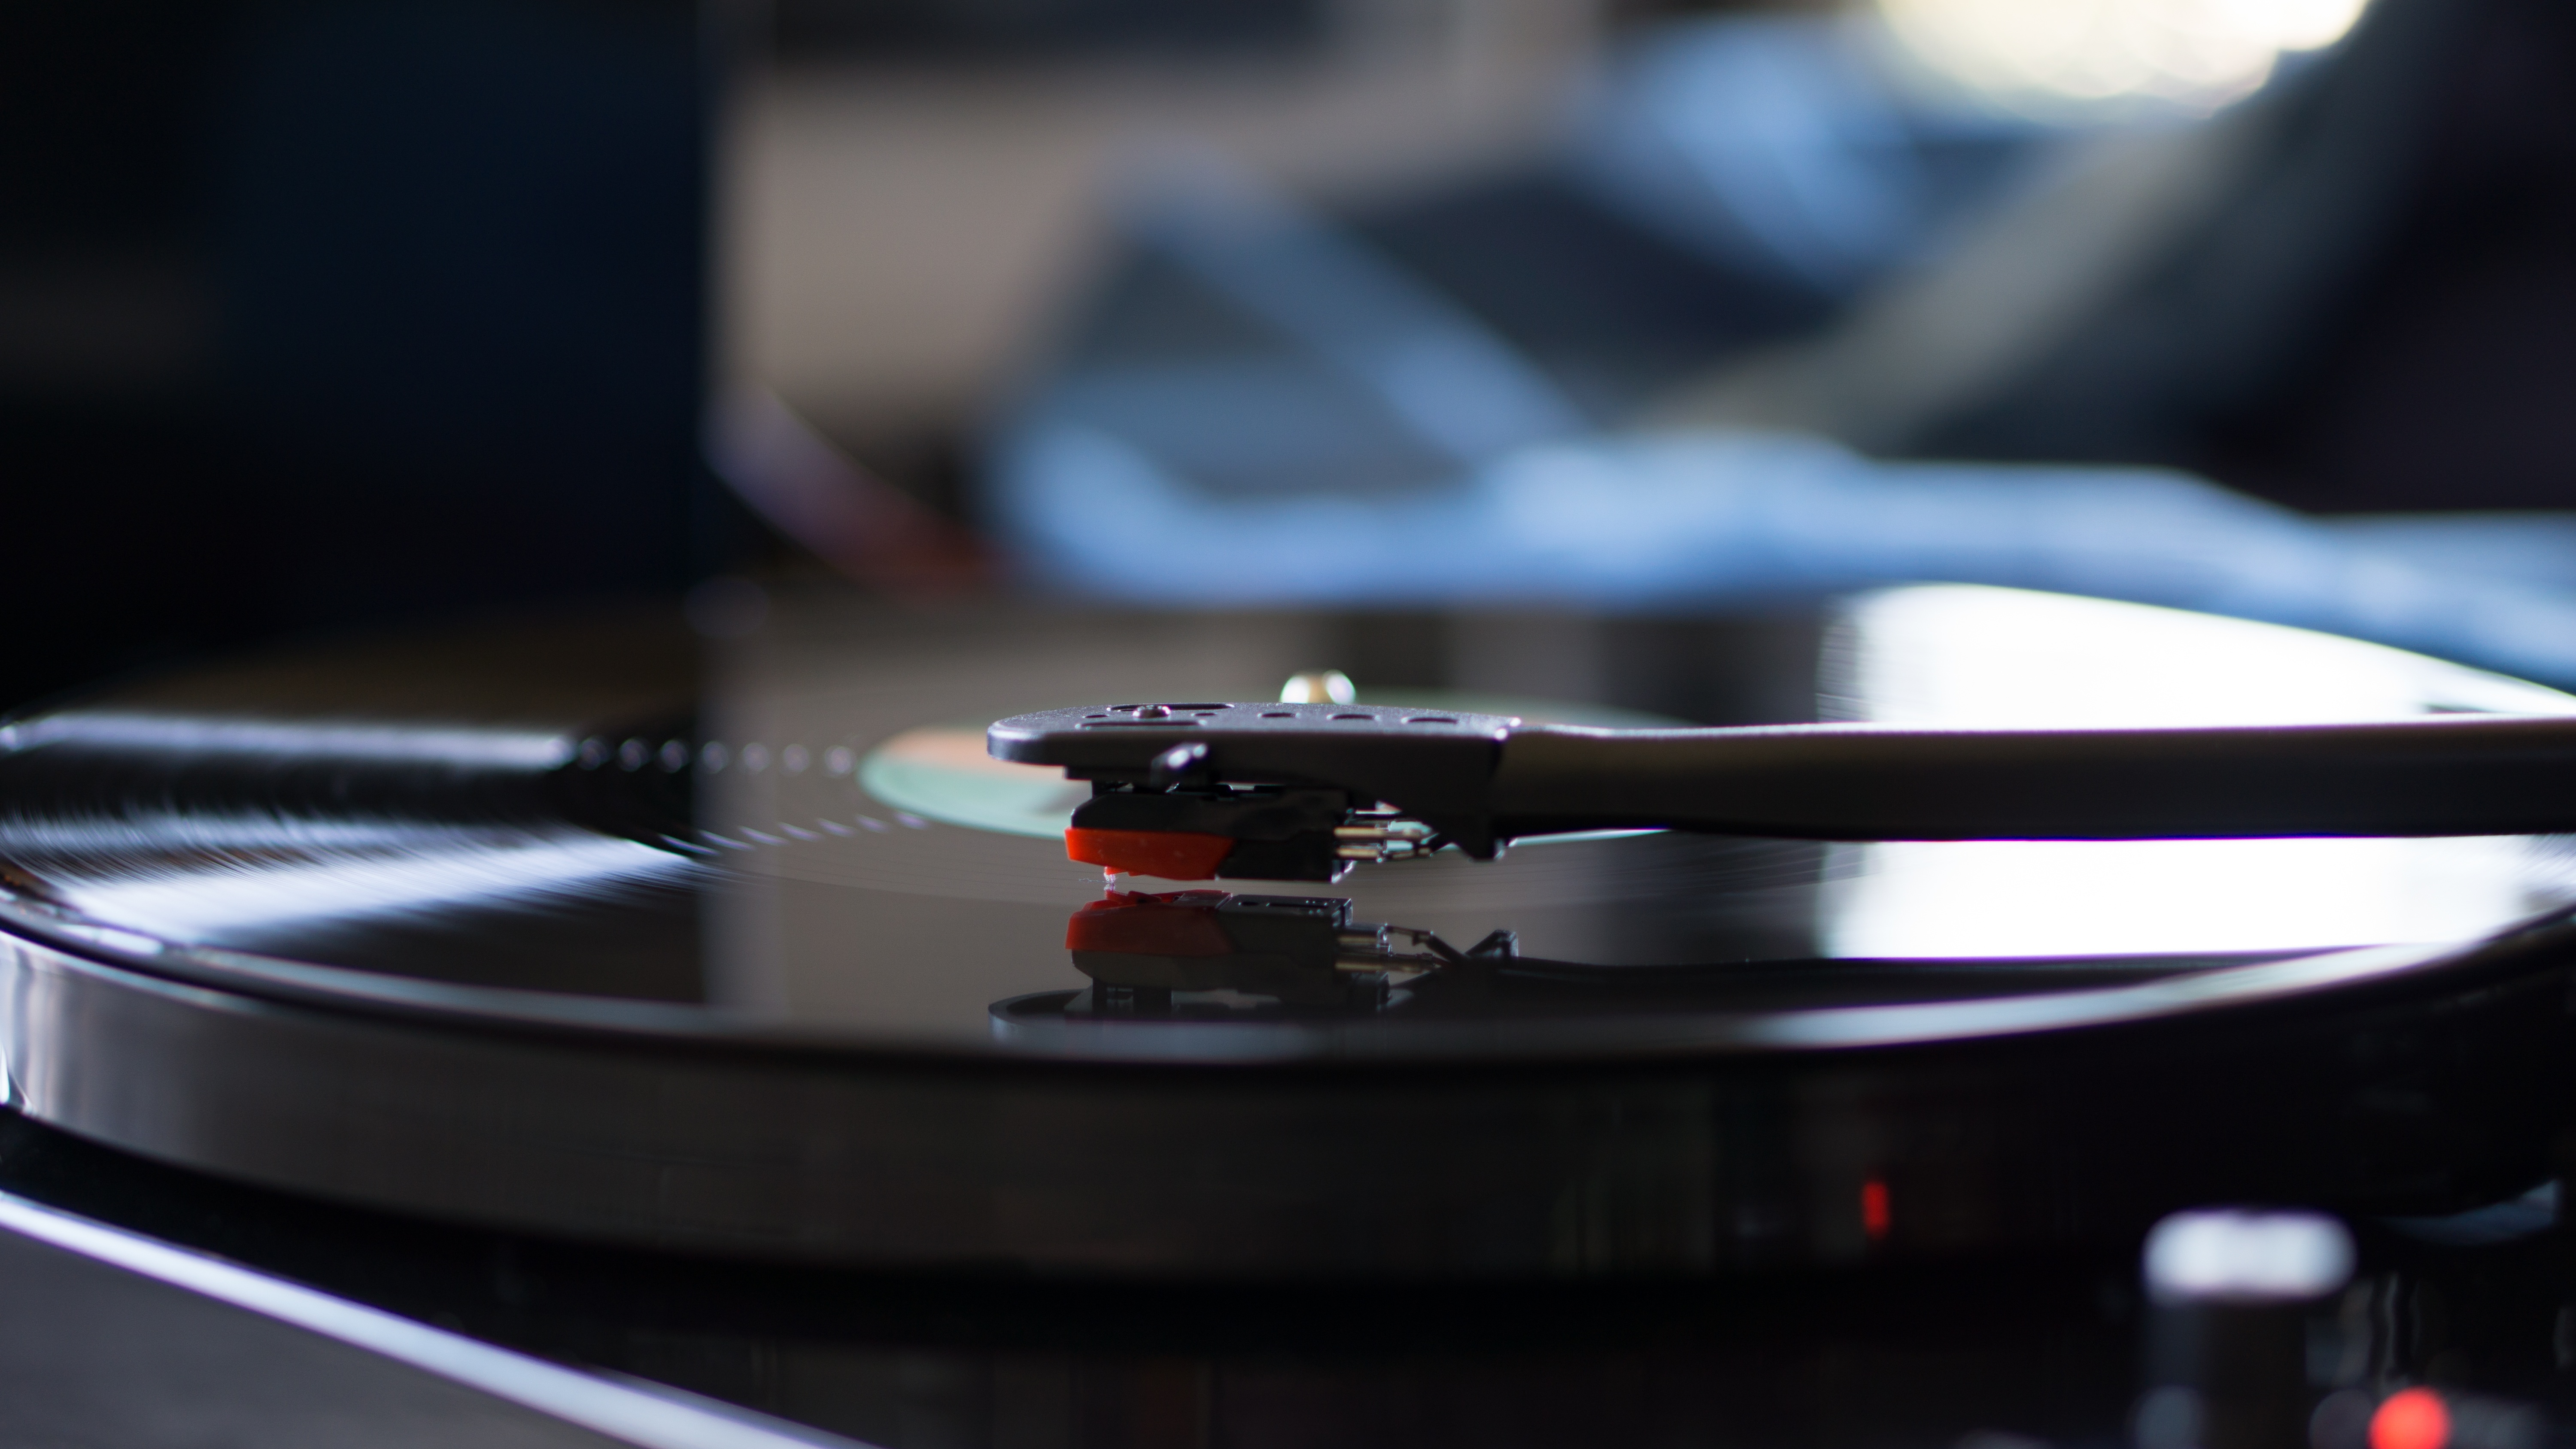
music, needle, vinyl, guitar, black, drum, record player, glasses, plucked string instruments, phonograph record